The Language of Fear

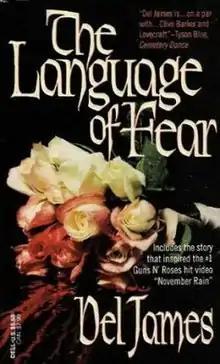
First edition

The Language of Fear is the first book by author and journalist Del James. It has 339 pages and is a collection of short dark fiction stories, released in 1995 by Dell Books, a division of Bantam Doubleday Publishing, part of the "Abyss" line of psychological horror. It features an intro by W. Axl Rose and the short story entitled "Without You," which inspired the Guns N' Roses video "November Rain". The book is long out of print, but copies can sell for a few pounds on online auction sites.